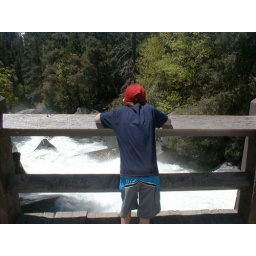
Kenyon watching the water rage from the bridge below Vernal Falls